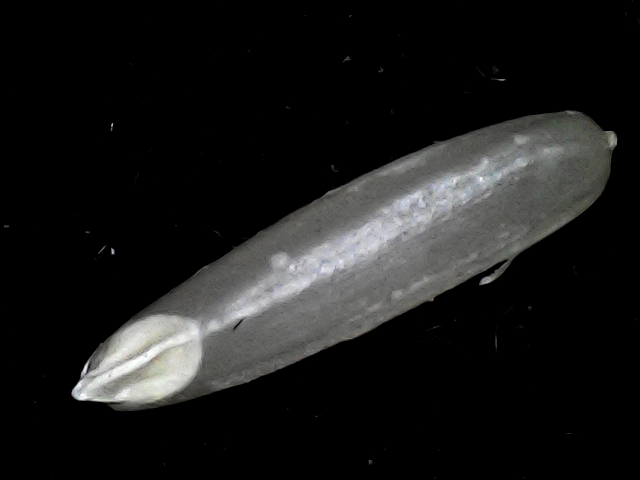
Rice variety: BD57